Hellish Quart

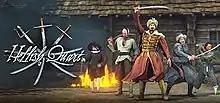

Hellish Quart is an early access sword fighting video game by Polish developer Kubold. The game features duels of two sword wielding players or NPCs who fight until the opposing player or enemy is severely injured or killed.